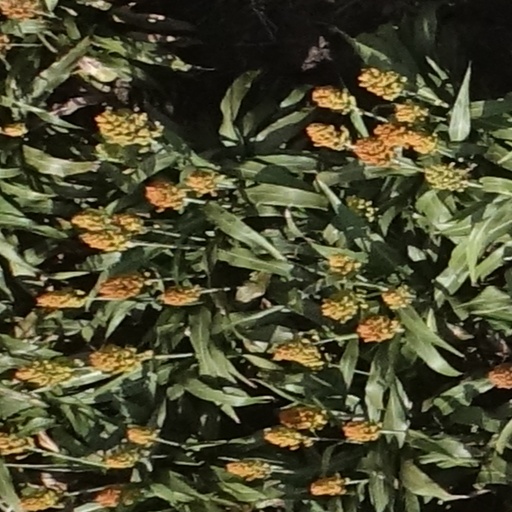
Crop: sorghum